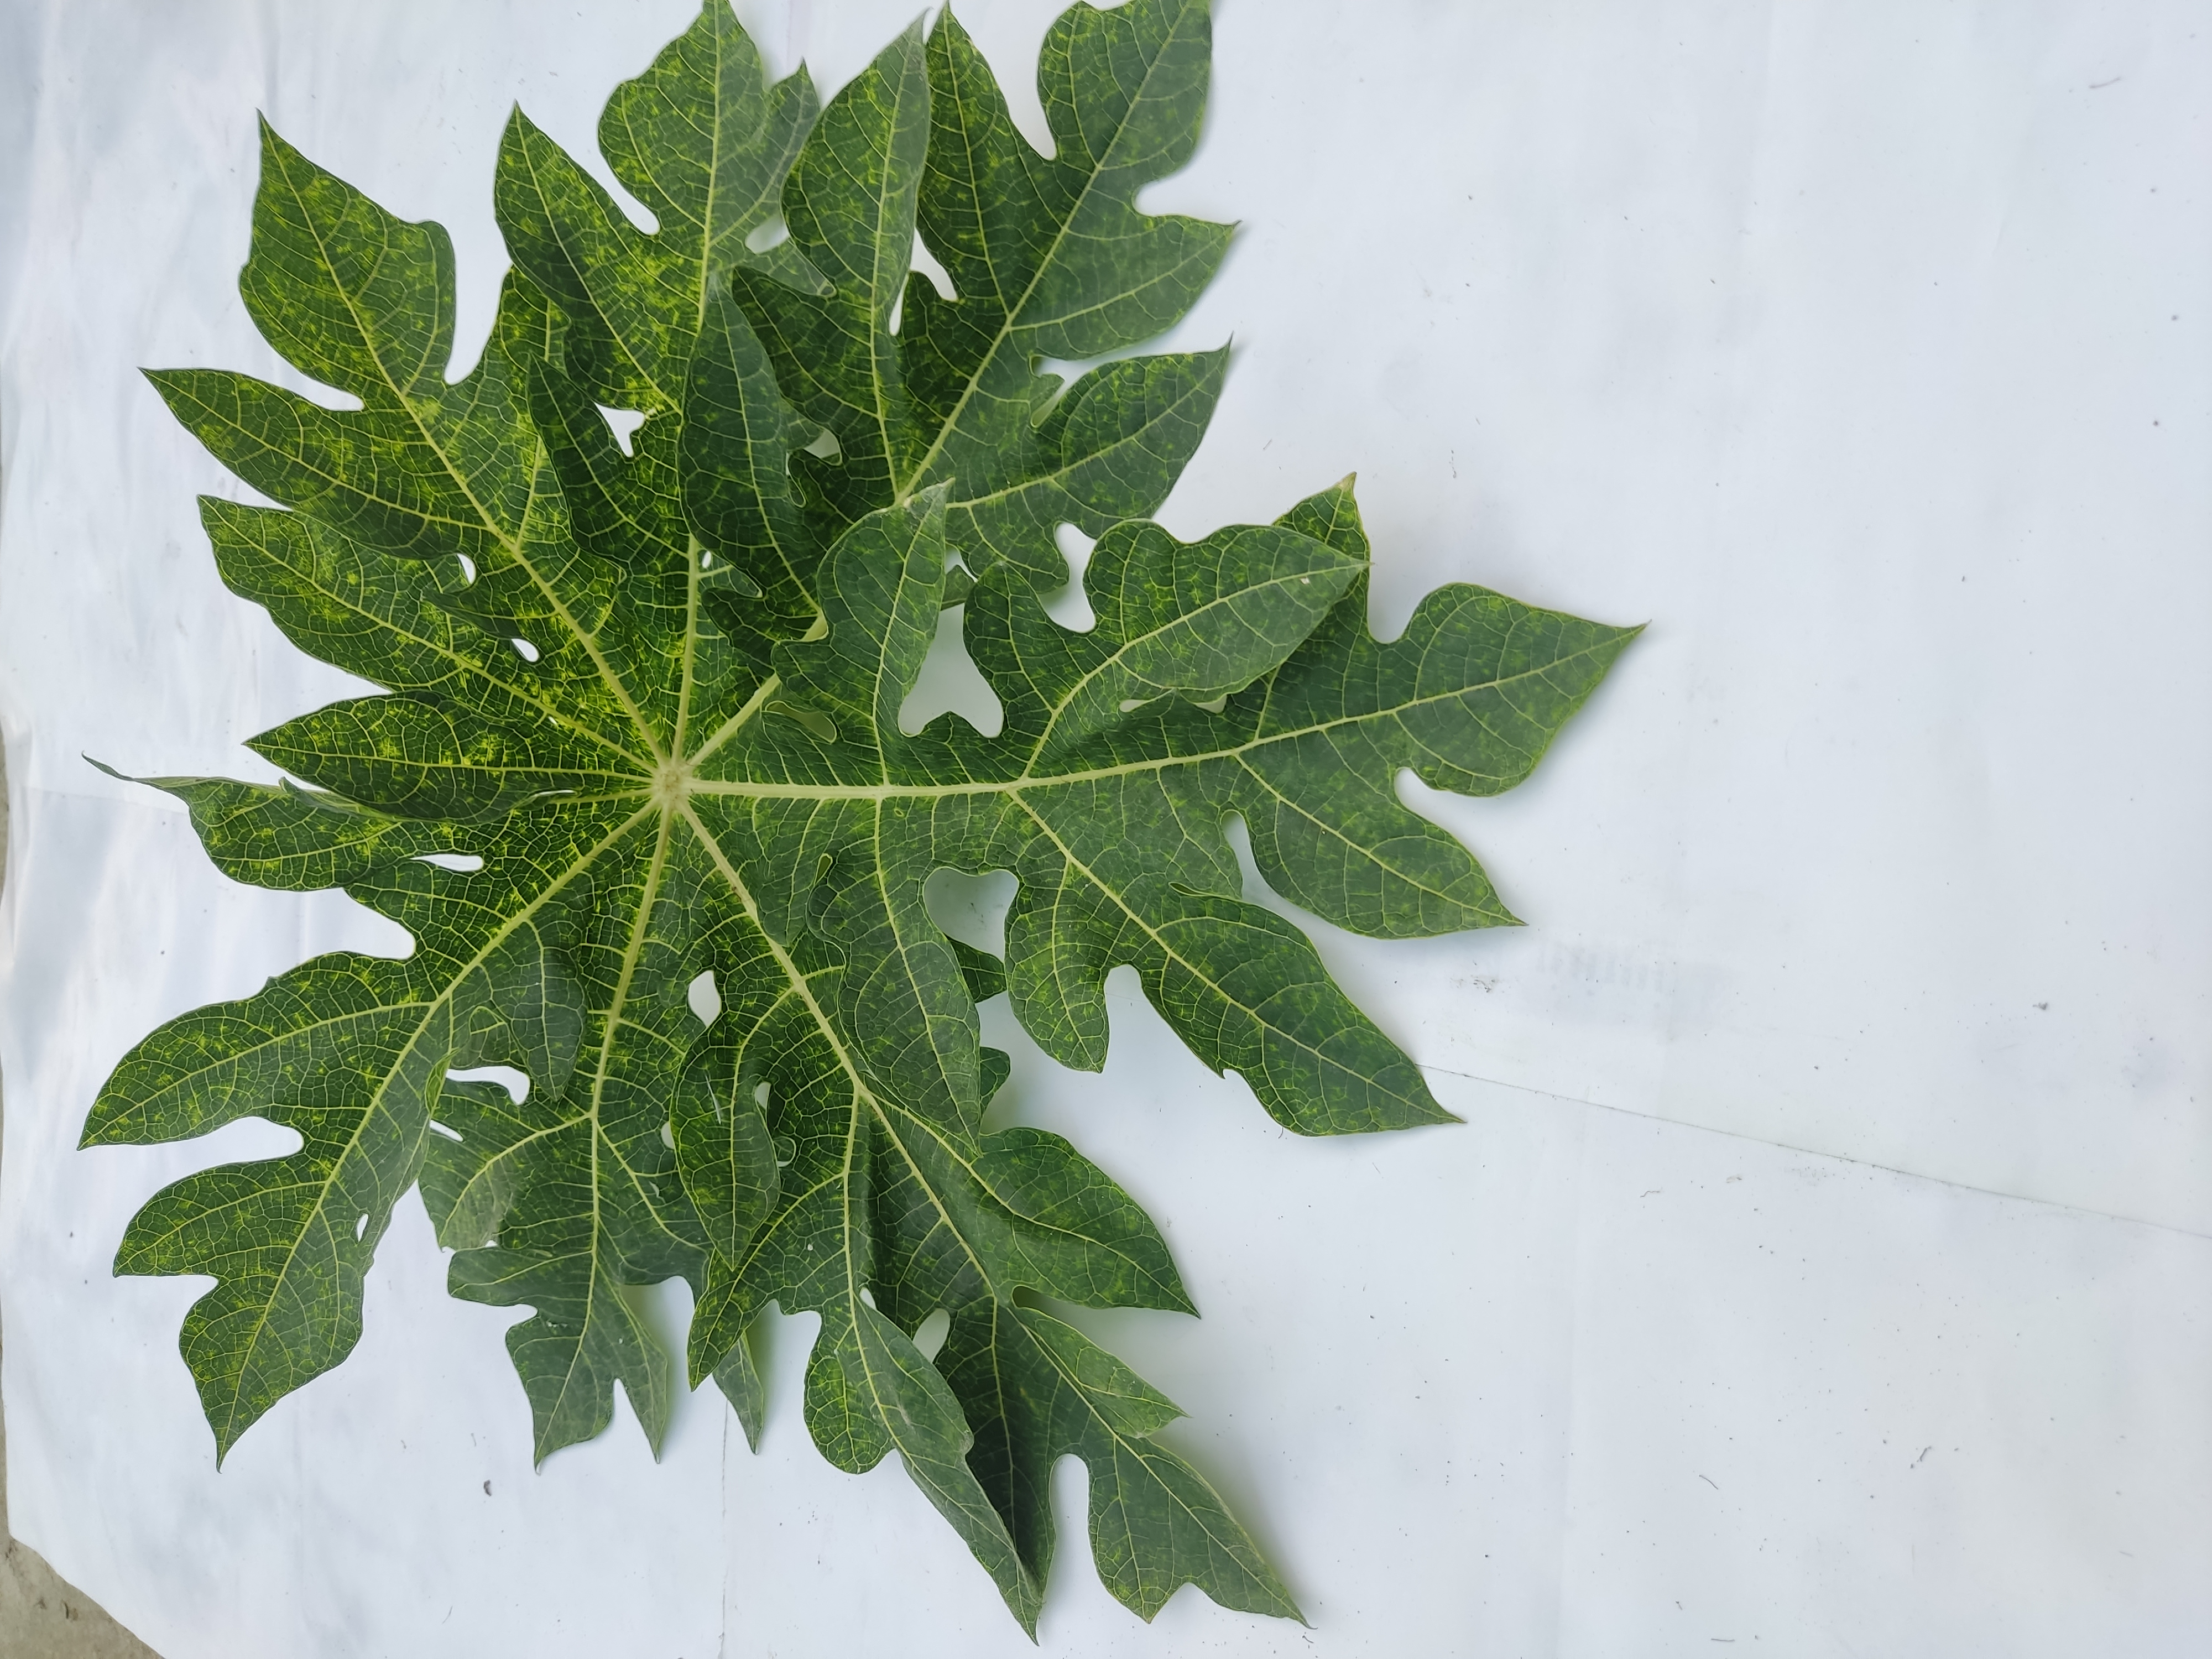
Label: Mosaic